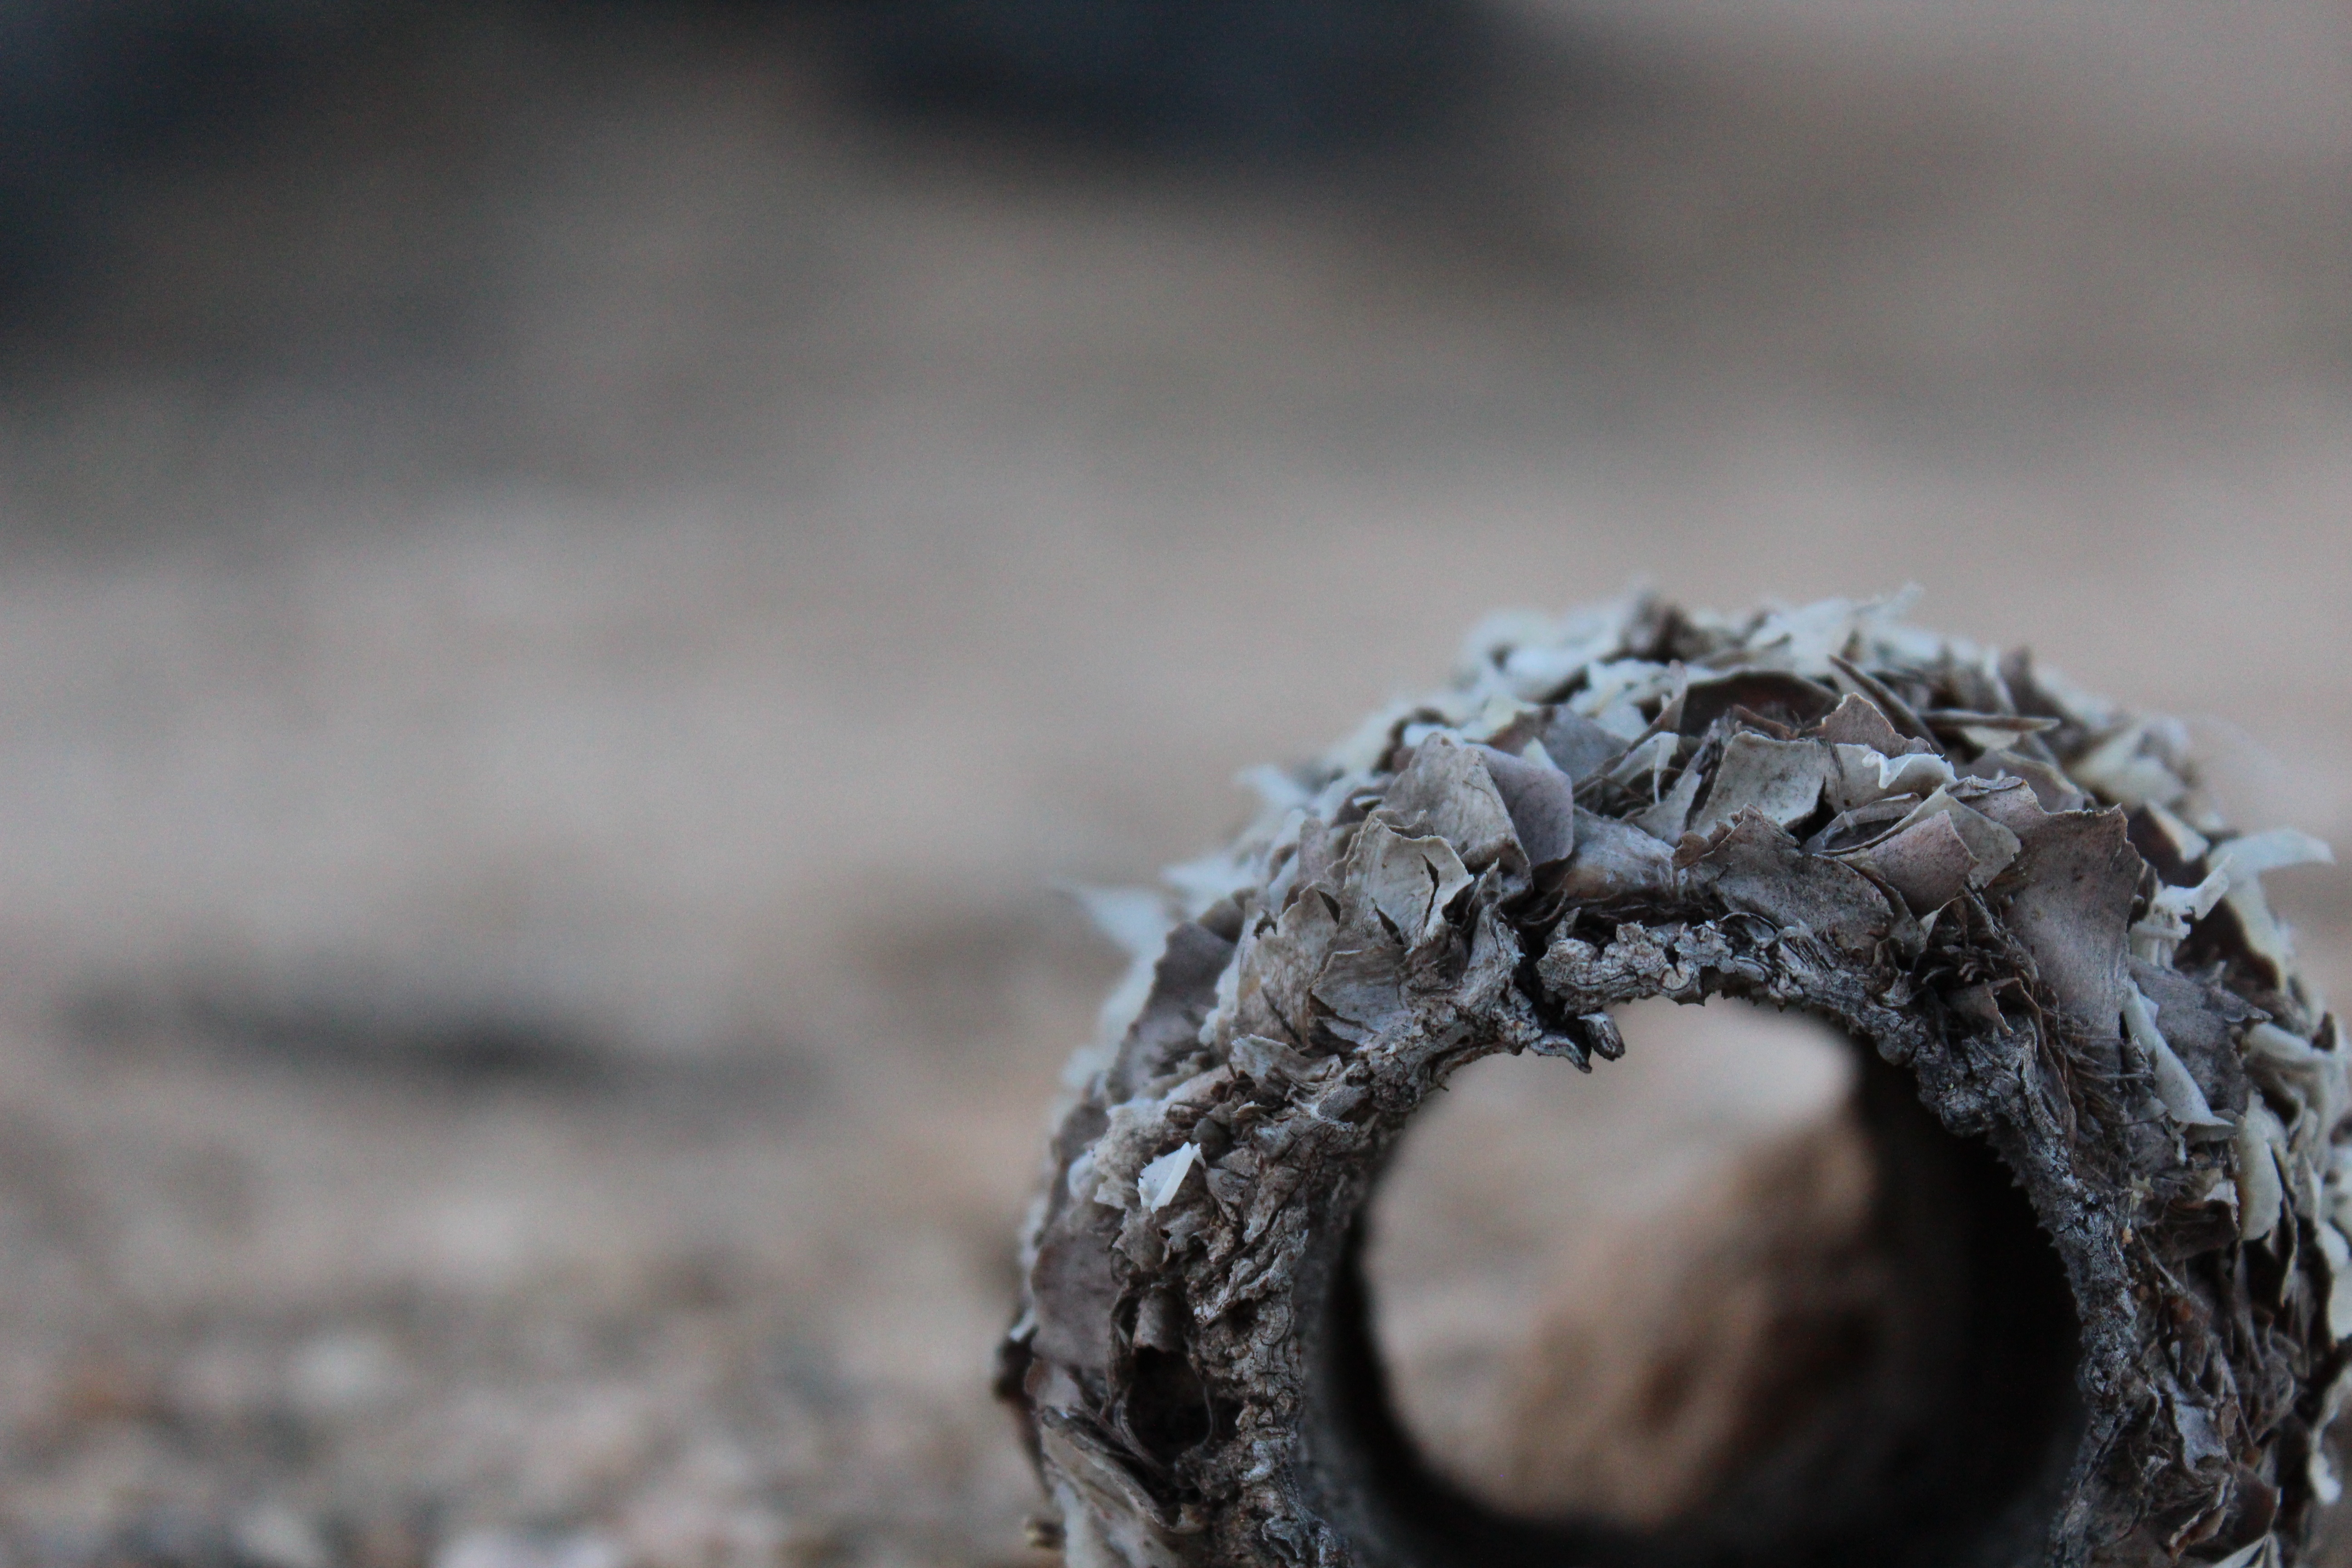
tree, nature, branch, snow, winter, photography, leaf, flower, frost, soil, close up, macro photography